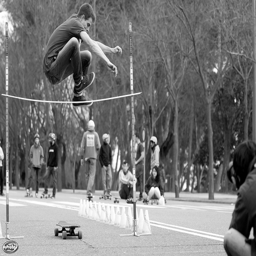
A man riding a skateboard over an obstacle.
A black and white photo of a person jumping over a bar from a skateboard.
A boy with a skateboard performing a jumping trick on a road with onlookers.
A man jumps off a skate board to make it over a high jump.
The boy is jumping of a string, onto a skateboard.